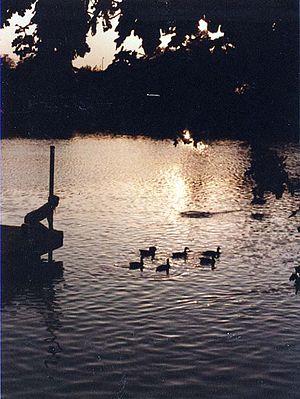
Putah Creek est une rivière du nord de la Californie longue de 137 km qui coule des monts Mayacamas vers la vallée de Sacramento.